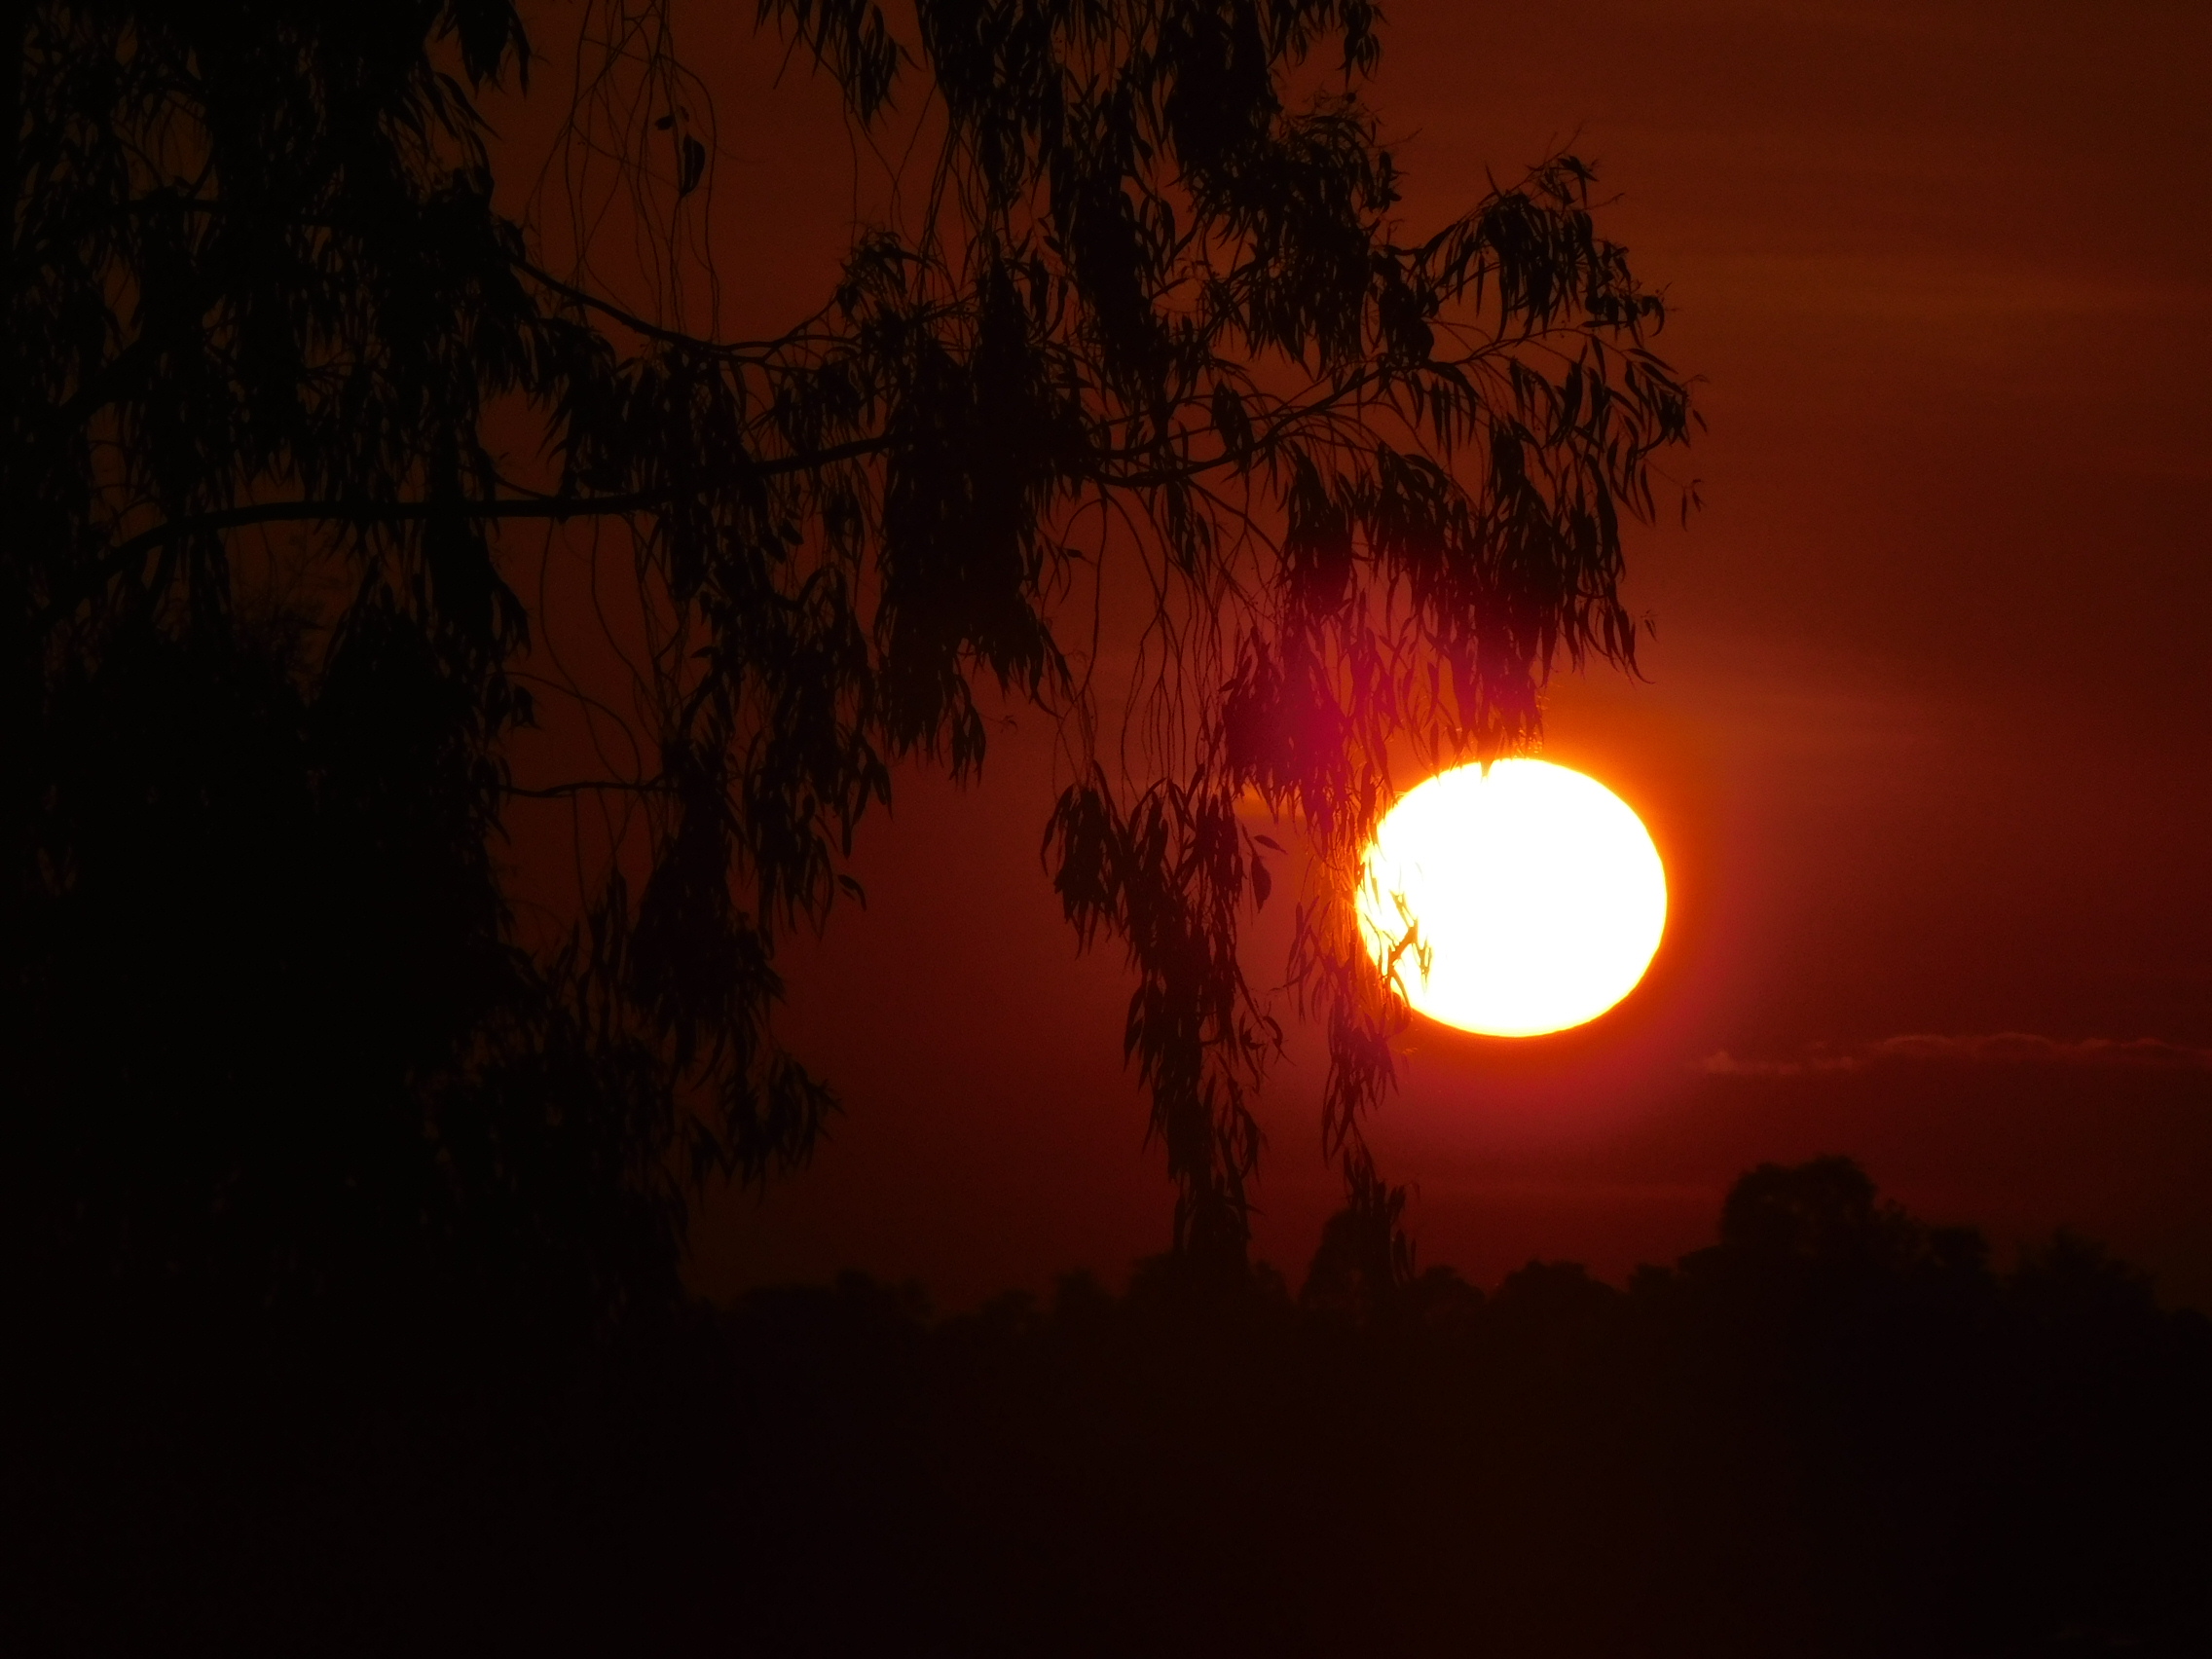
sunrise, morning, thailand, sky, sun, sunset, heat, light, tree, atmospheric phenomenon, evening, astronomical object, sunlight, atmosphere, horizon, cloud, afterglow, branch, backlighting, red sky at morning, dusk, calm, night, photography, plant, darkness, dawn